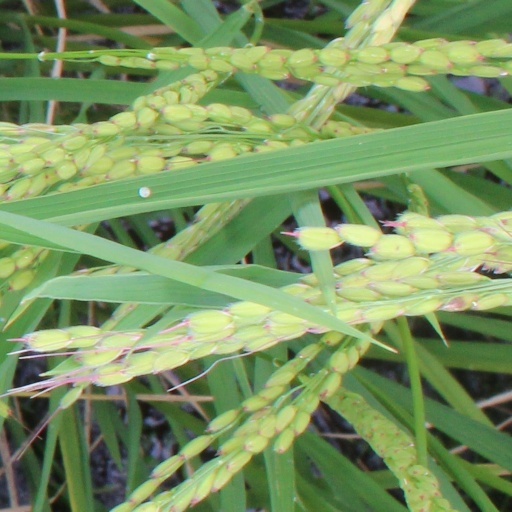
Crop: rice